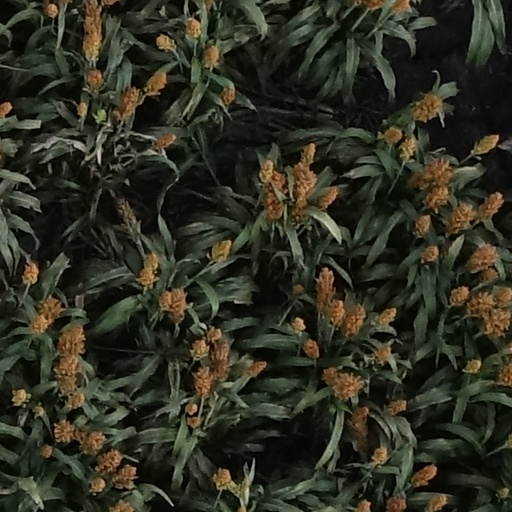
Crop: sorghum